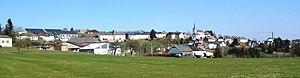
Bourscheid vu de la colline Béchel.
Bourscheid, est une localité luxembourgeoise et le chef-lieu de la commune portant le même nom située dans le canton de Diekirch.